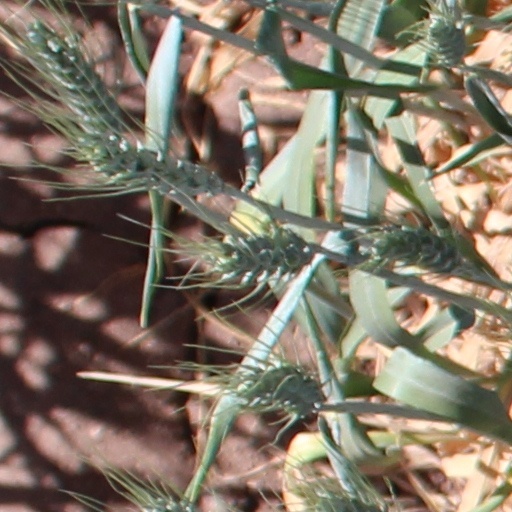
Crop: wheat